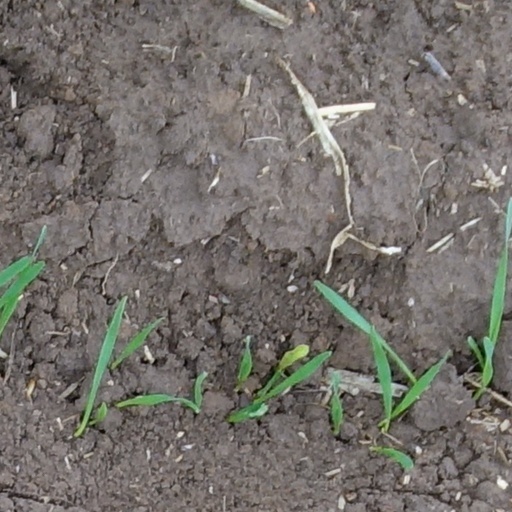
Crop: wheat